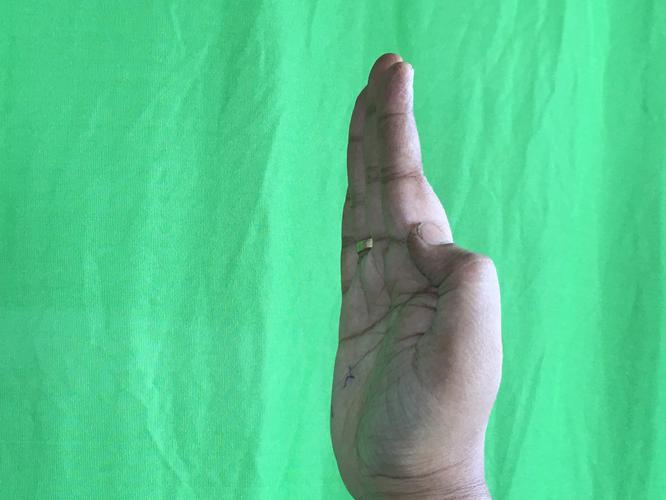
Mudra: Pathaka
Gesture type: single_hand